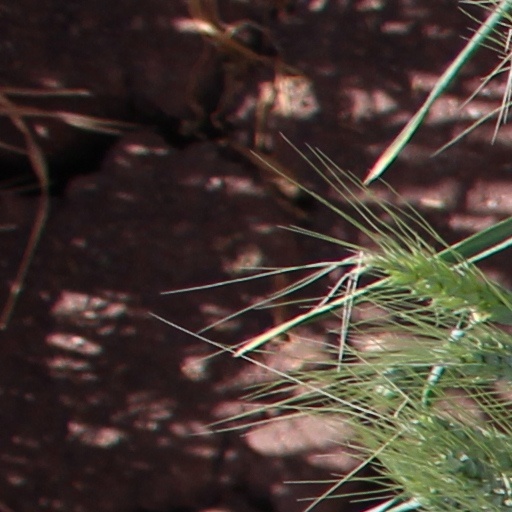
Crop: wheat